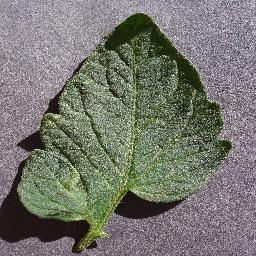
Label: Tomato___healthy